Gentrification

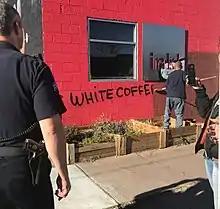
Clean up effort by the City of Denver at ink! Coffee in Five Points, Denver. The coffee shop was vandalized following the debut of a controversial ad campaign.

When wealthy people move into low-income working-class neighborhoods, the resulting class conflict sometimes involves vandalism and arson targeting the property of the gentrifiers. During the dot-com boom of the late 1990s, the gentrification of San Francisco's predominantly working class Mission District led some long-term neighborhood residents to create what they called the "Mission Yuppie Eradication Project". This group allegedly destroyed property and called for property destruction as part of a strategy to oppose gentrification. Their activities drew hostile responses from the San Francisco Police Department, real estate interests, and "work-within-the-system" housing activists.